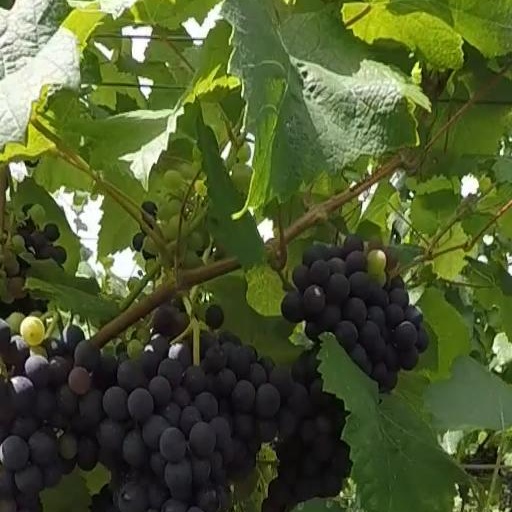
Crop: grape